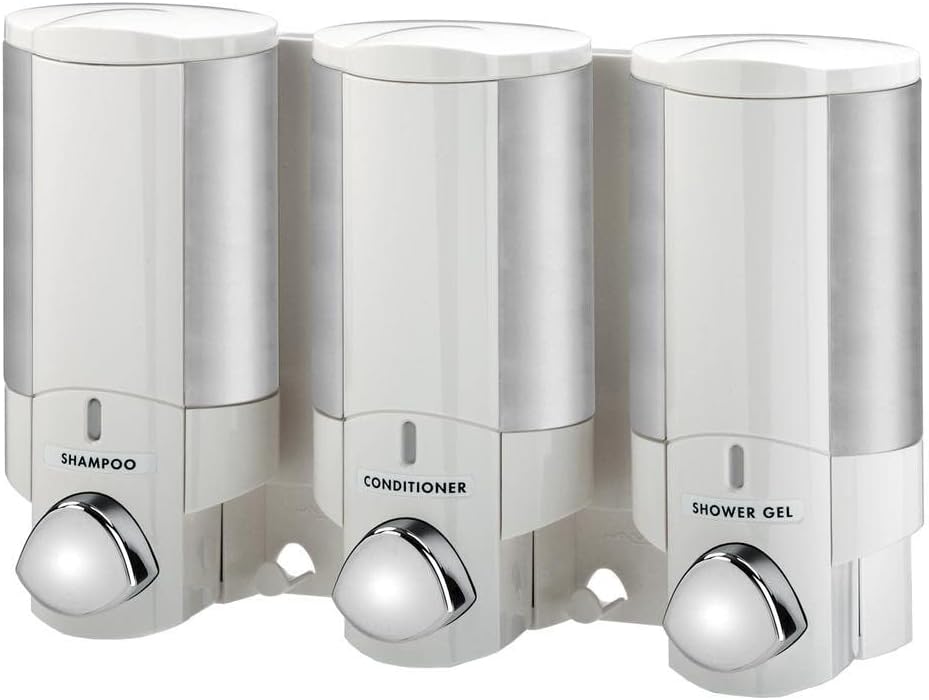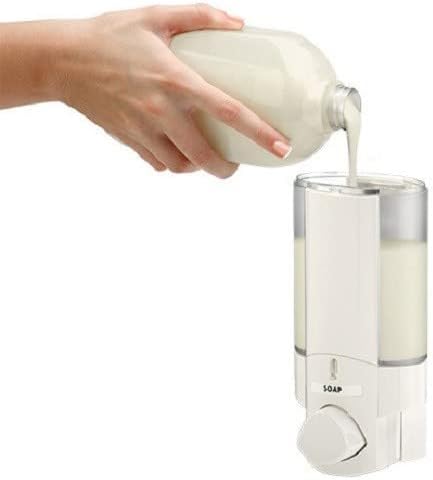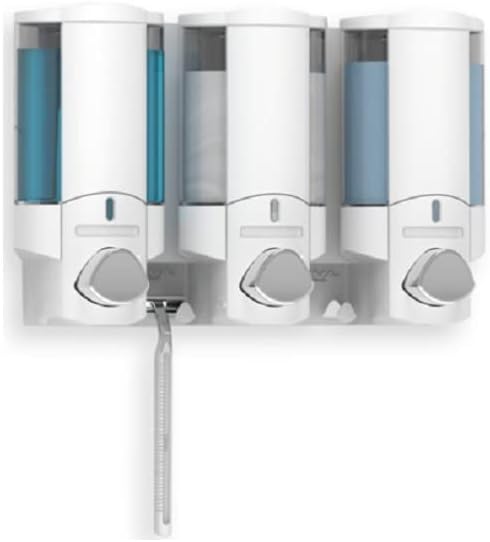
Aviva Better Living Three Chamber Dispenser, White
Category: Amazon Home
AVIVA III, a triple chamber dispenser is a quality designed unit using our 'patented pump technology' and comes with a lifetime warranty. It's the most beautiful Dispenser ever, featuring an inspired joining of design, style, practicality and quality. Perfect for the kitchen, vanity, shower, laundry, garage, pool, office, restaurant, etc. The liquid is stored in three 10 oz. refillable chambers. With one or two strokes of the pump, ¿just the right' amount of shampoo, conditioner or liquid soap is dispensed. Handy hooks are perfect for hanging razors and loofas. AVIVA Dispenser allows you to buy your favorite liquids in bulk to save money and reduce plastic consumption, which in turn will reduce the impact of all those empty plastic bottles in our landfill sites. Installs in minutes without tools using silicone and two way tape (included).
Features: Eliminate shower bottle clutter | Dispense liquids with a push of a button | Large 10 oz. refillable chambers save money by buying your favorite liquids in bulk. Easy to refill. Pump pre-measures just the right amount, eliminating the waste and spills | Mylar coated labels -identify your liquids neatly | Quick easy installation: No Tools Required. Installs in minutes with two way tape and silicone or screw option (included) on any tile, marble, plastic or other wall surface.